Wörth am Main

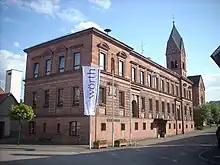
Wörth am Main Town hall

In March 2014 Andreas Fath (Freie Wähler - Free voters) was elected the new mayor. He is the successor of Erwin Dotzel (CSU), he was 30 years in office.